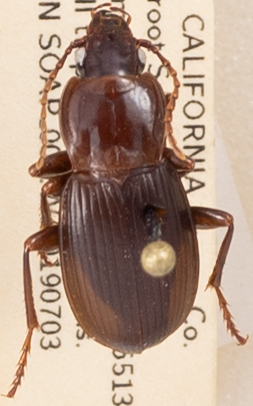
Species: Pterostichus ordinarius
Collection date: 2019-07-03
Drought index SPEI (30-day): -0.17
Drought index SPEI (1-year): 0.39
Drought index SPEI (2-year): -0.03